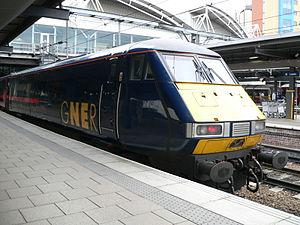
Une voiture-pilote est une voiture de chemin de fer équipée d'une cabine de conduite et qui permet au conducteur de télécommander le ou les véhicules moteur d'un train, véhicules qui ne sont dès lors pas situés en tête du convoi contrairement à la pratique normale. En règle générale, un convoi équipé de voiture-pilote aura un véhicule moteur à son autre extrémité, mais il arrive que ce dernier se trouve au milieu du train et que deux voitures de commande entourent alors le convoi.